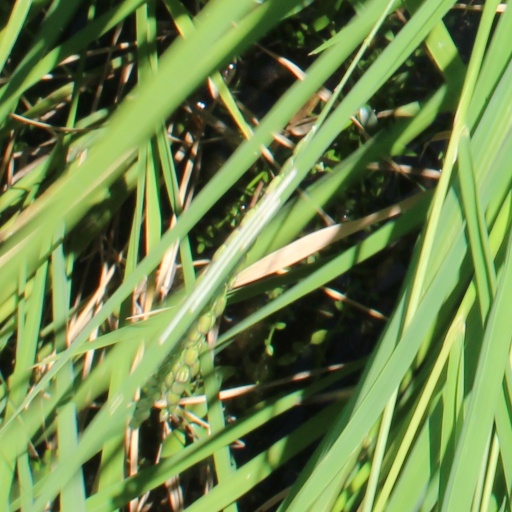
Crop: rice